Mustafa Abdellaoue

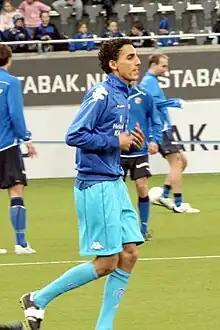
Abdellaoue with Vålerenga in 2009

Mustafa "Mos" Abdellaoue (born 1 August 1988) is a Norwegian former professional footballer who played as a forward. He is the younger brother of former Norway international Mohammed Abdellaoue.